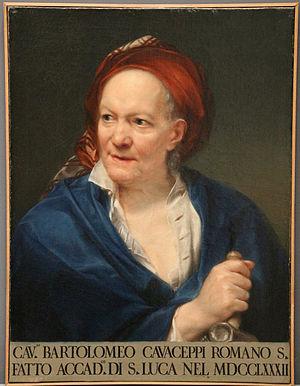
Bartolomeo Cavaceppi, né à Rome vers 1715-1716 et mort dans cette ville le 9 décembre 1799, est un sculpteur italien qui travaillait à Rome.